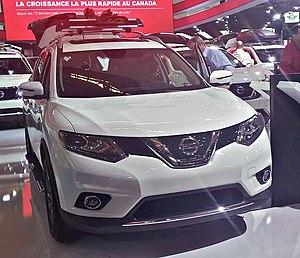
Ma photo d'un Nissan Rogue de 2016, à Montréal, Québec, Canada dans le Salon International de l’auto de Montréal 2016.